Siphonaria zelandica

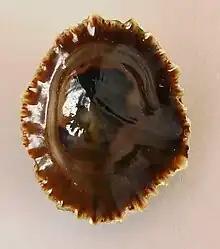
Ventral view of a shell of "Siphonaria zelandica" showing the siphonal groove on the right

This marine species occurs off New Zealand and Lord Howe Island.